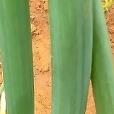
Crop: Onion
Condition: healthy-leaf